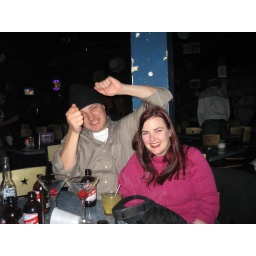
Jen and Todd in his black hat